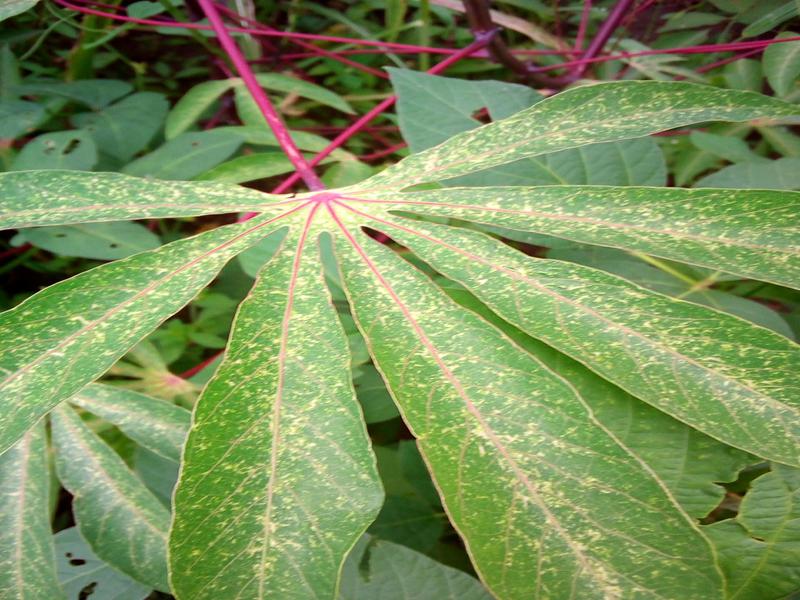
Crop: cassava
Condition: green_mottle